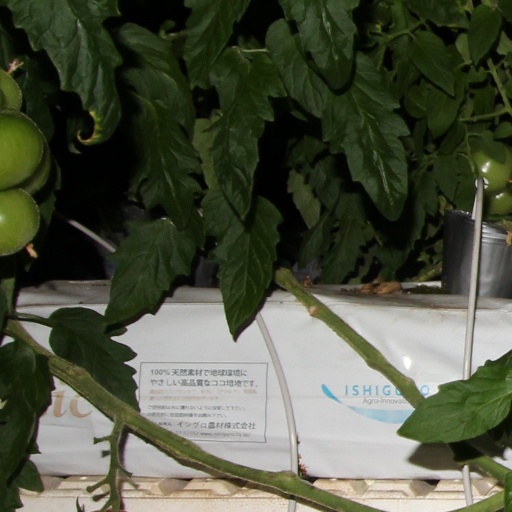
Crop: tomato